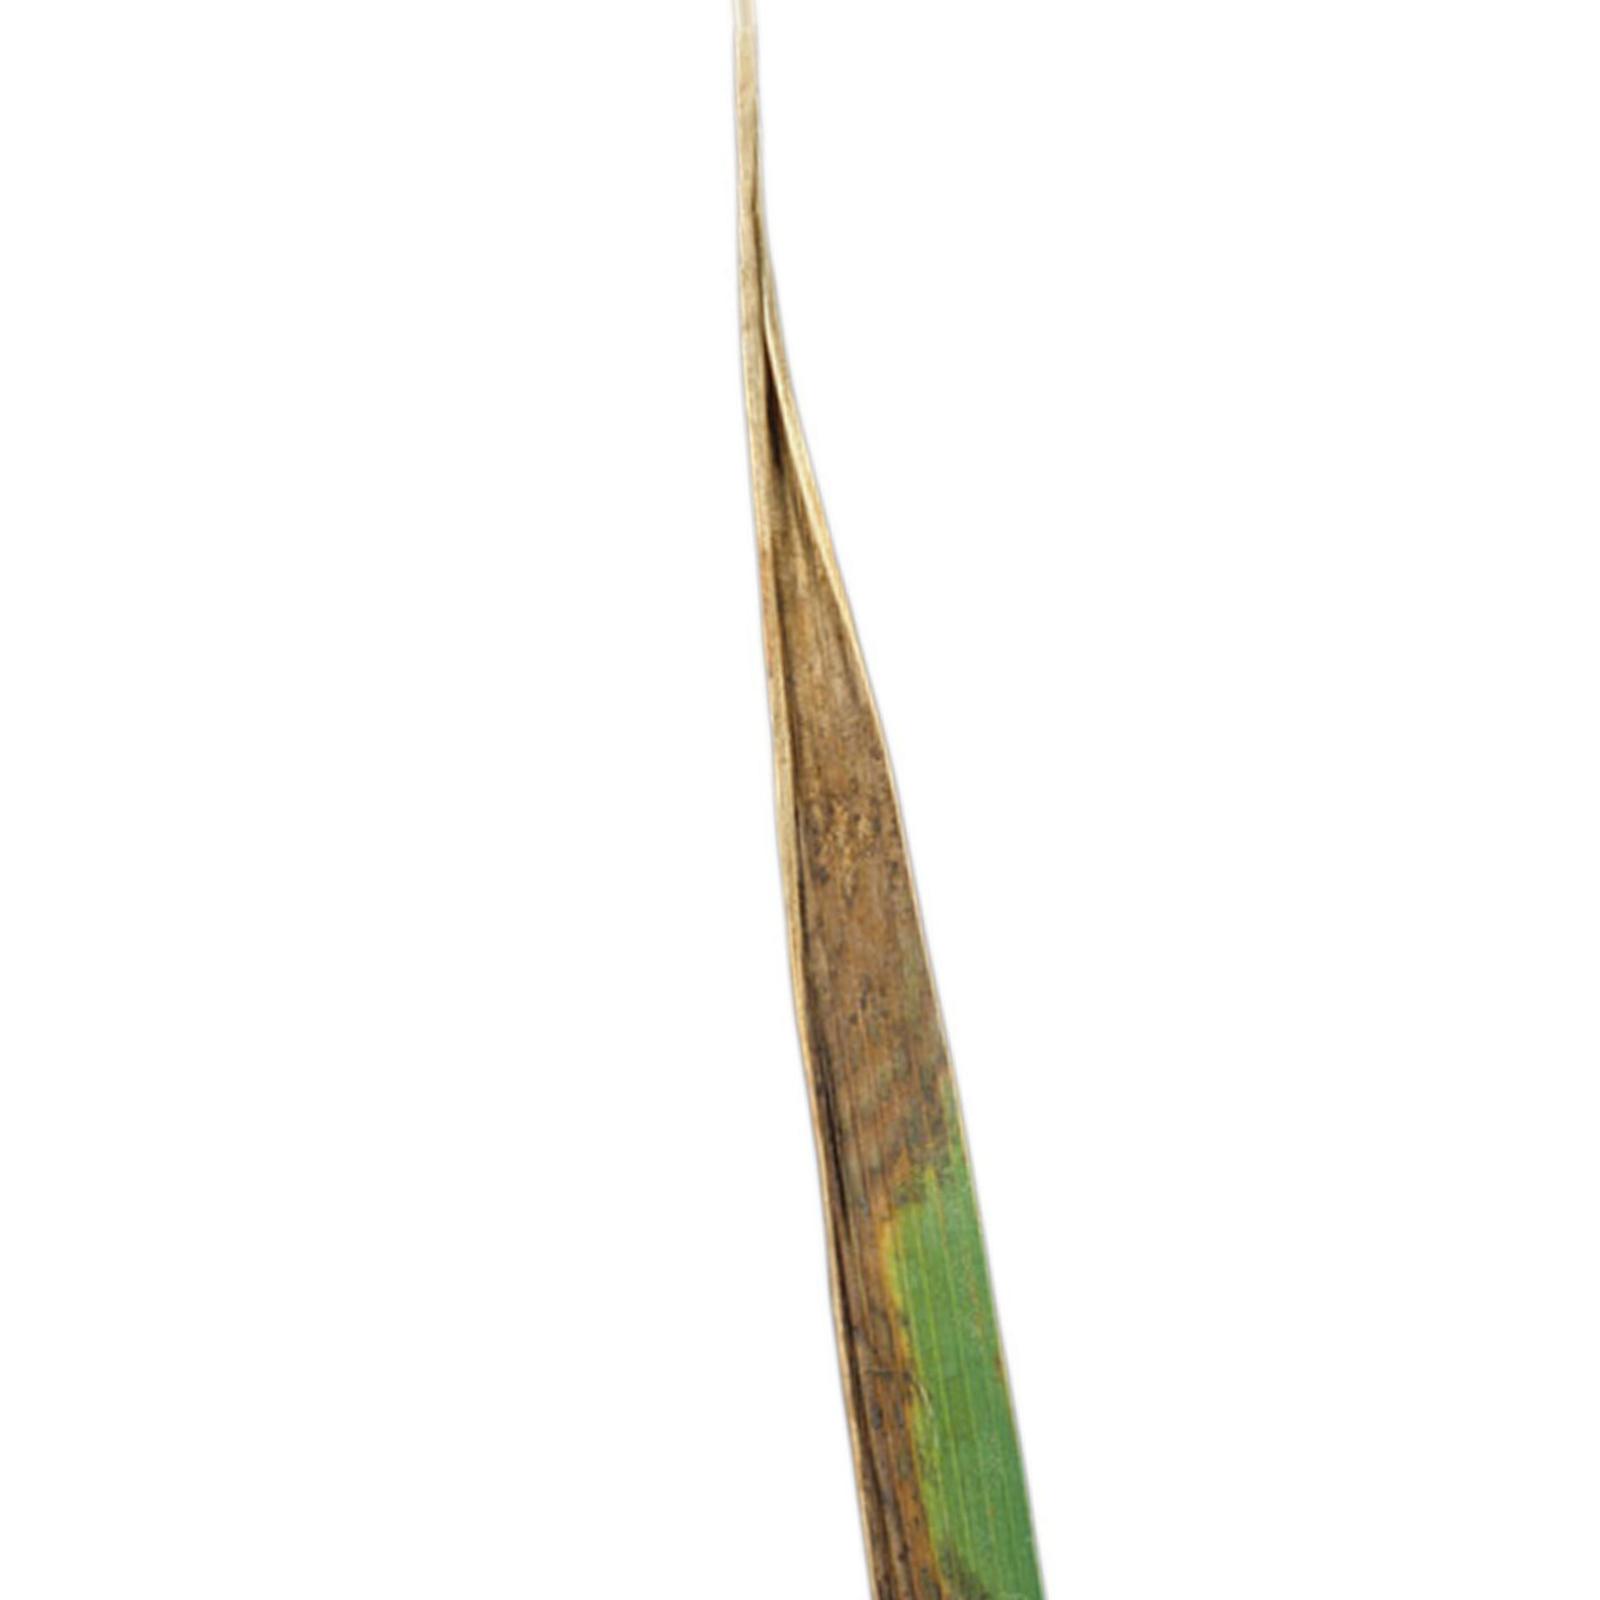
Nhãn: Bệnh Cháy lá ( Leaf scald )